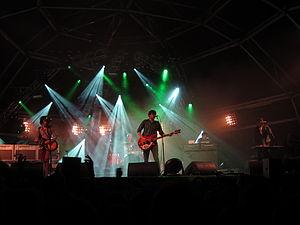
Klaxons est un groupe de rock indépendant britannique, originaire de Londres, en Angleterre. Il est formé en 2005 et est promoteur de la mouvance new rave. Après avoir sorti quelques singles et EP sur des labels indépendants et trouvé le succès avec leurs singles Magick et Golden Skans, ils sortent leur premier album Myths of the Near Future début 2007. L'album remporte le prestigieux Mercury Music Prize. Après avoir très largement tourné à travers le monde, le groupe commence à travailler sur leur deuxième album à l'été 2007.